Joanne Woodward

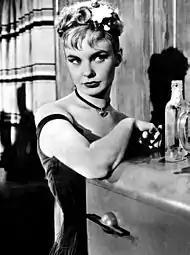
Woodward in "The Three Faces of Eve" (1957), displaying "Eve Black", the "bad girl" personality

In 1952, Woodward made her first television appearance on an episode of "Robert Montgomery Presents" entitled "Penny." She also auditioned for roles on the stage, becoming an understudy during the run of the William Inge drama "Picnic" in 1953–1954. It was there that she met her future husband Paul Newman, although at that time he was still married to his first wife Jacqueline Witte.